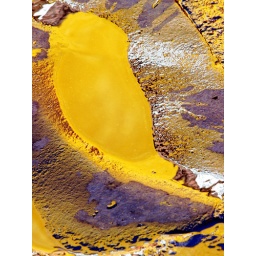
this is the reflection of the color of the buildings in the water on the street.